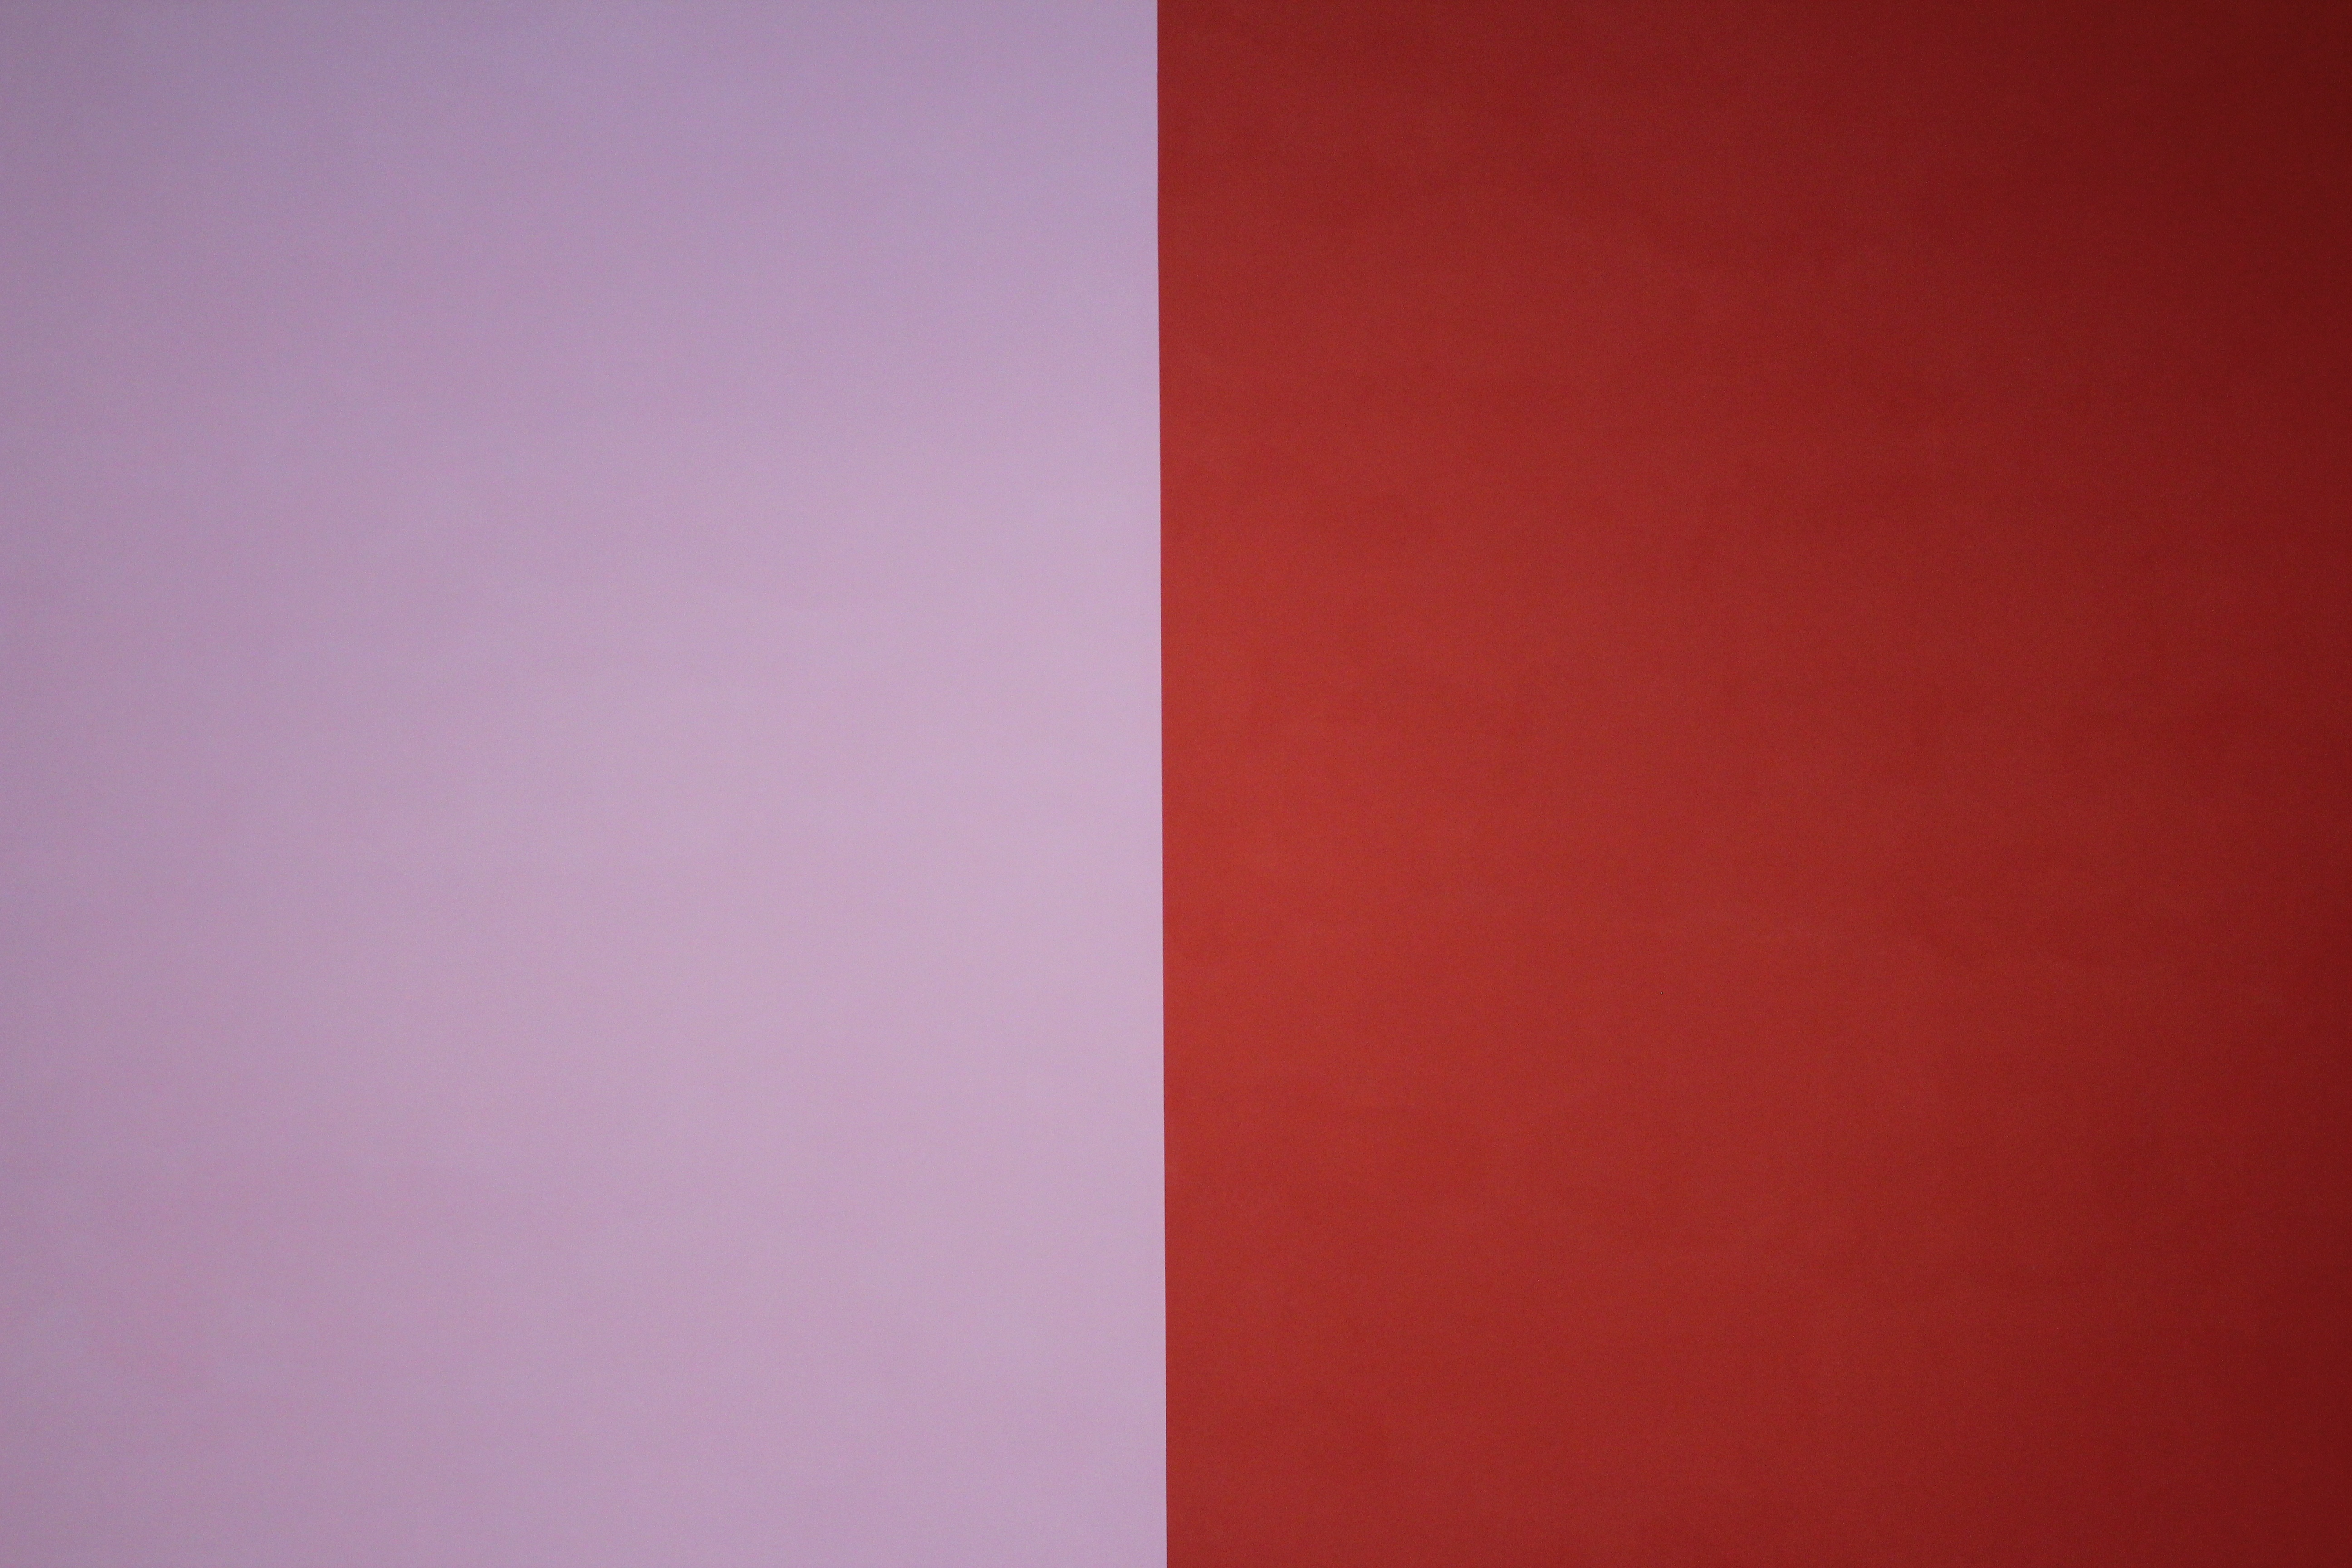
texture, line, red, color, pink, circle, art, background, text, wallpaper, shape, pink red